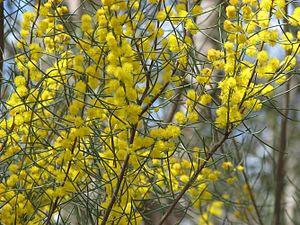
La liste des espèces du genre Acacia présentée ci-après est celle du genre Acacia sensu stricto. En effet, plusieurs analyses cladistiques ont montré que le genre Acacia sensu lato n'est pas monophylétique.
Acacia rigens est un arbuste endémique de l'Australie, atteignant jusqu'à 6 m de hauteur.